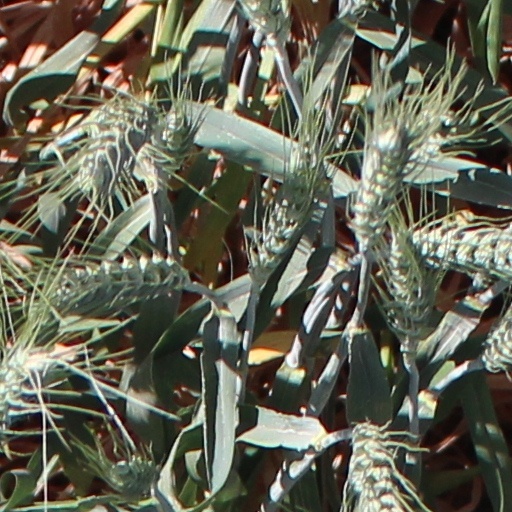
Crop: wheat